Pfaffendorf Bridge

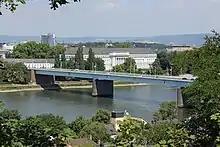
The Pfaffendorf Bridge with the Electoral Palace behind

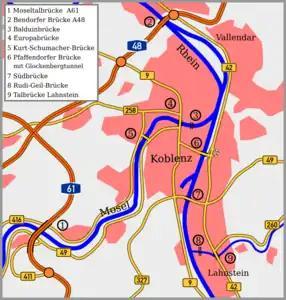
6 = Pfaffendorf Bridge

The Pfaffendorf Bridge is the oldest bridge over the Rhine at Koblenz, in the German state of Rhineland-Palatinate. It carries federal highway B 49 over the Rhine, and connects central Koblenz with the suburbs of Pfaffendorf and Ehrenbreitstein. The first bridge was completed in 1864. It was destroyed in the Second World War and the current bridge was opened in 1953.